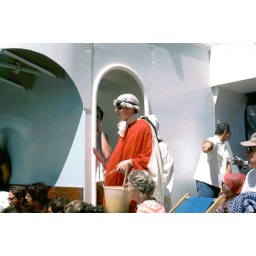
On the day you cross the equator the ship gets visited by King Neptune and his men.